Anarchism in China

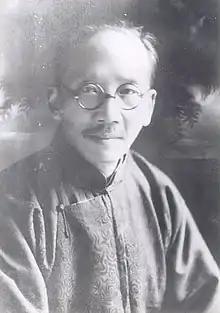
Cai Yuanpei, one of the intellectual leaders of the New Culture Movement.

Following the death of Yuan Shikai, a number of dissident political figures returned to China. Sun Yat-sen moved to Guangzhou, where he convened a military government with the intention of protecting provisional constitution and reuniting China, beginning the Third Revolution.